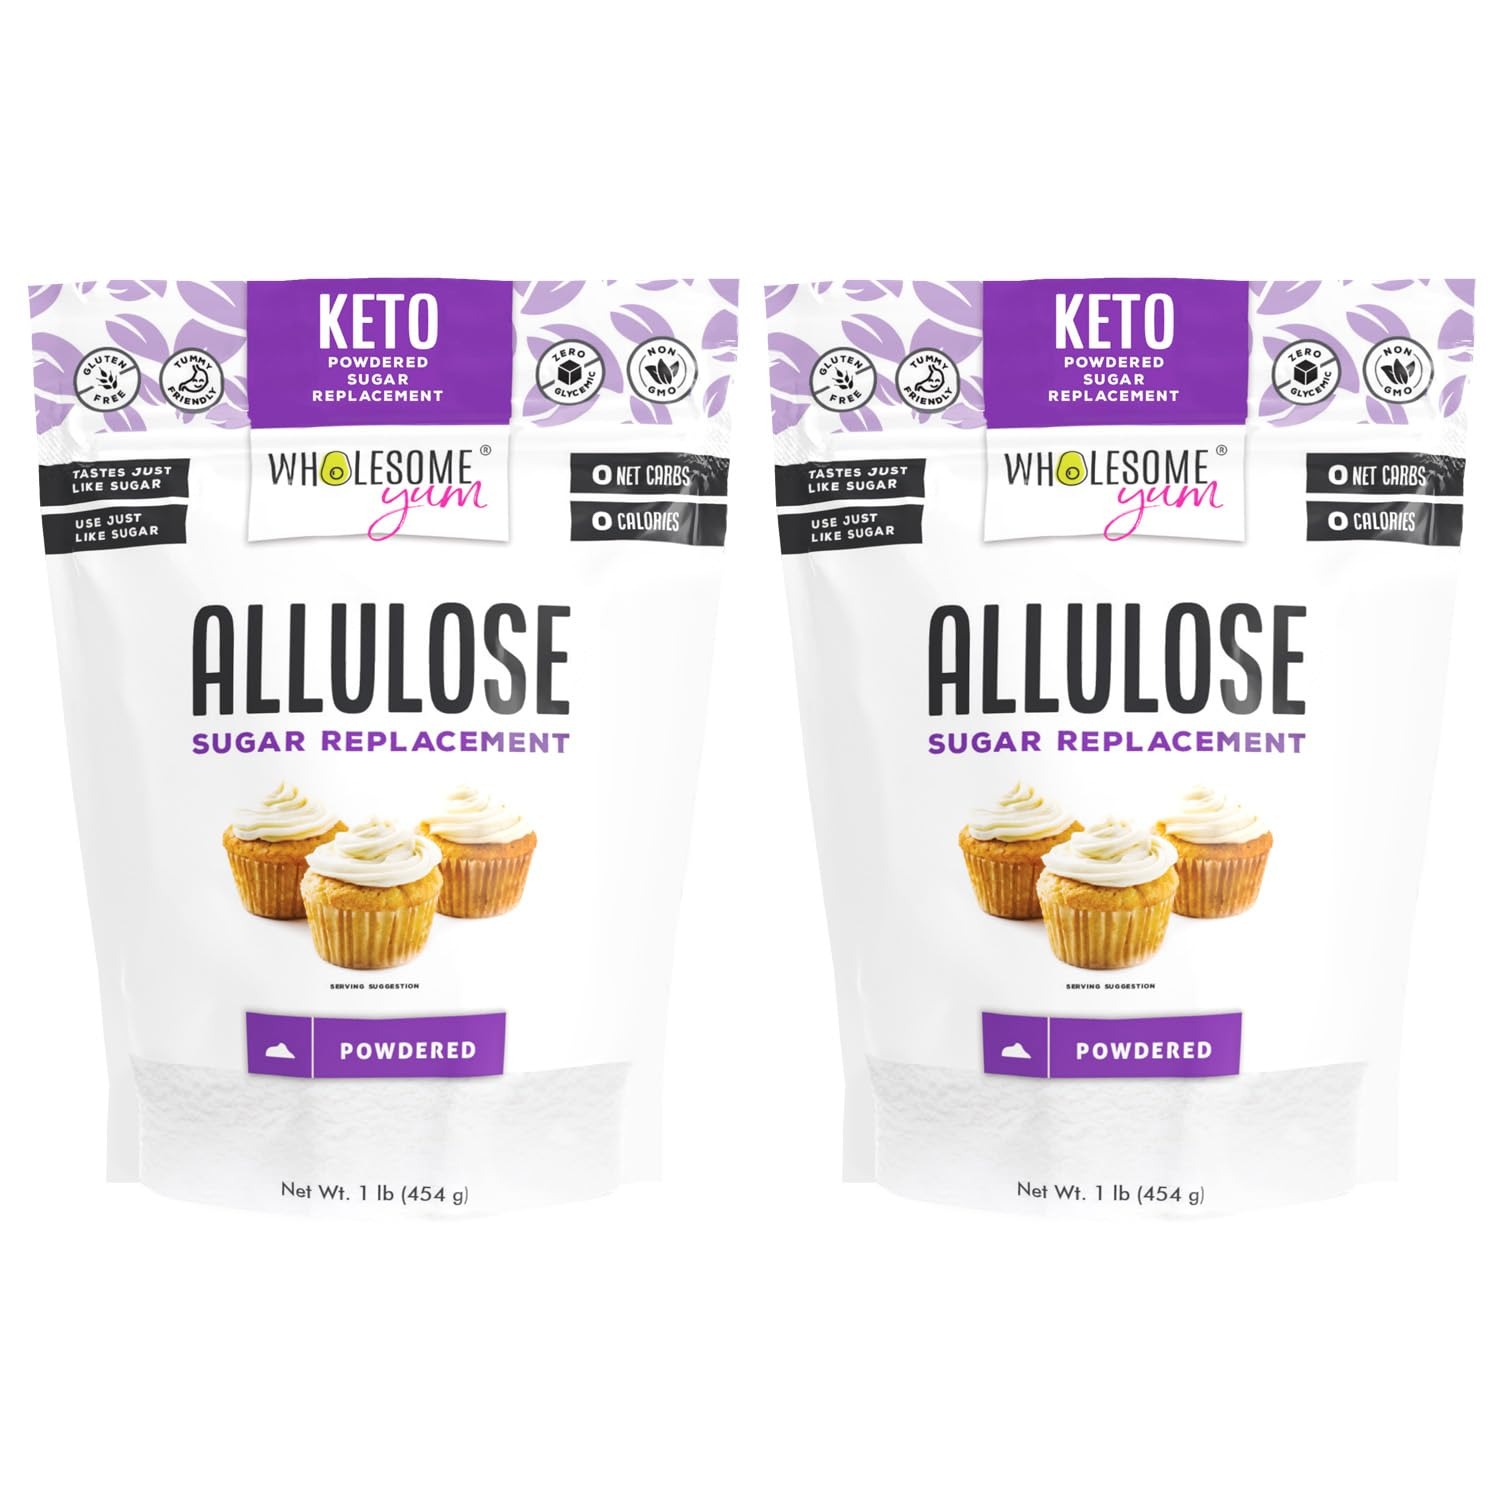
Item Name: Wholesome Yum Powdered Allulose Sweetener - Natural Powdered Sugar Substitute - Keto, Non GMO, Zero Carb, 0 Calorie, Sugar Free, No Aftertaste Tummy Friendly - Confectioners Sugar Replacement (1 lb) 2 Pack
Bullet Point 1: NATURAL POWDERED SUGAR REPLACEMENT. Wholesome Yum confectioners' allulose sweetener is a plant-based rare sugar WITHOUT the carbs or sugar spike.
Bullet Point 2: ZERO CALORIE & ZERO CARB. With zero net carbs, our natural confectioner’s sweetener has zero glycemic impact and won't spike blood sugar.
Bullet Point 3: TASTES LIKE POWDERED SUGAR & 70% AS SWEET. Looks, bakes, dissolves, browns & sprinkles the same way, with NO AFTERTASTE!
Bullet Point 4: KETO SWEETENER FOR EVERYONE. Low carb, gluten-free, paleo, diabetic friendly, vegan, tooth friendly, tummy friendly (no sugar alcohols), non-GMO, and delicious.
Bullet Point 5: PERFECT POWDERED SUGAR SUBSTITUTE. Use powdered allulose anywhere you need a super smooth texture, such as frostings, sauces, topping, sprinkling, and more!
Product Description: Powdered allulose is a natural powdered sugar without the sugar spike. This keto powdered sugar replacement tastes, bakes, browns, and dissolves just like powdered sugar does. Wholesome Yum allulose natural confectioners sweetener has zero calories, zero net carbs, and zero glycemic index. It has no artificial sweeteners, no monk fruit or stevia, and no erythritol. Our powdered allulose is ground to the finest consistency like real powdered sugar. It works beautifully anywhere you need a super smooth texture, such as frostings, sauces, topping, sprinkling, and more! Because allulose is 70% as sweet as sugar, you’ll need 1 1/3 cups powdered allulose to replace each cup of powdered sugar.
Value: 32.0
Unit: Ounce

Price: 16.99